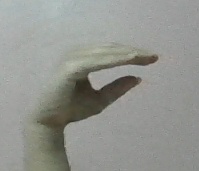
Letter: jeem